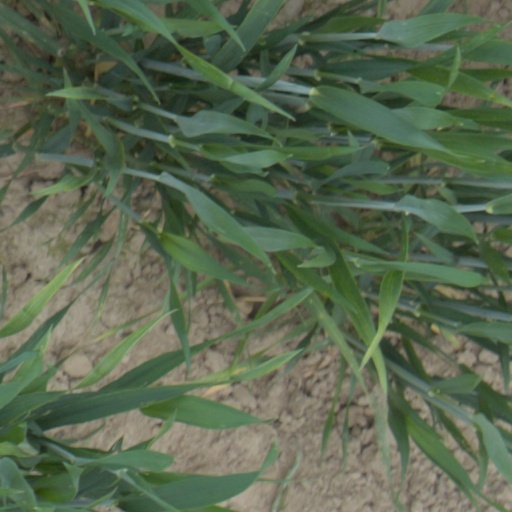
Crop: wheat